Range Rover

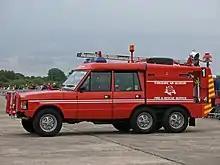
YAM Range Rover Airport Fire Tender

The first-generation Range Rover served as the base for specialist utility vehicles. These included the Carmichaels International six-wheel Fire Tender. This was a two-door model with an extended chassis and a third "lazy" axle added. Designed for small airfield use, it had a water-pump mounted on the front bumper driven directly by the V8's crankshaft. The MoD purchased them for the RAF, this version was called the TACR2. Carmichaels was contracted to supply the modified chassis and the fire-fighting body was supplied and mounted by Gloster-Saro. These were four-door versions using an internally mounted water-pump driven by a gearbox PTO. At least one of these (at Duxford IWM) has been converted into a full 6WD by linking a drive-through unit to the two rear axles